Mykolayiv Shipyard

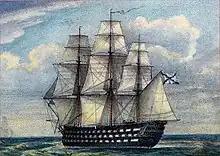
"Dvenadtsat Apostolov"

In 1833, Commander of the Black Sea Fleet Admiral Lazarev took command of the admiralty. At the time, the shipyard was experiencing significant growth, with the Admiral stating that ""if the shipyard grows, so does the city"." In 1838, work started on the first major redevelopment of the shipyard. A number of new facilities, including a rope factory, foundry, and three new slipways were built. Conditions further improved with the installation of a large movable crane.